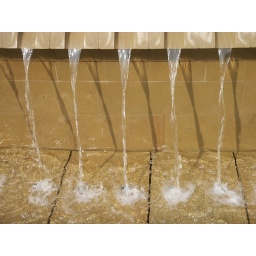
I took this image of the water spouts outside of Sheffield Railway Station near the wall of water.'Sheffield-ness'